Khyber Pass copy

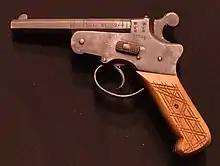
WW2 era Khyber Pass pistol

Along with firearm copies, cottage gunsmiths usually also produce corresponding ammunition. Typically they are based on low-powered modern cartridges. Calibre .30 bore cartridges are compatible with 7.63×25mm Mauser or 7.62×25mm Tokarev, .32 bore cartridges are compatible with .32 Auto Colt Pistol (7.65mm Browning (7.65×17mmSR)), and 12 bore cartridges are compatible with 12 gauge (18.5x70mmR) shotgun shells.